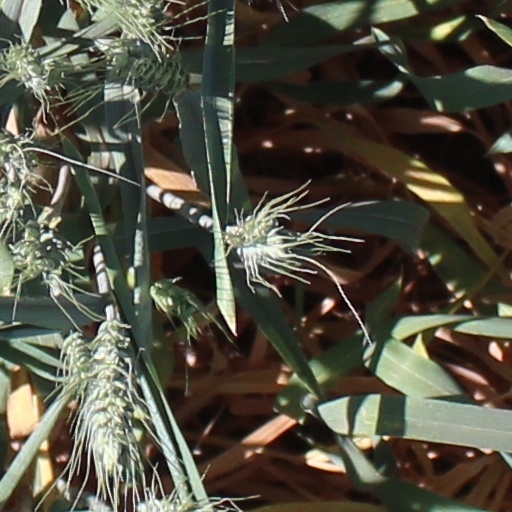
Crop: wheat